Banni Grasslands Reserve

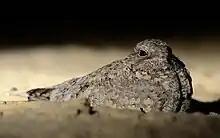
Caprimulgus mahrattensis

Monsoon rains each year form several marshy wetlands which dot the Banni grasslands and the areas adjacent to it, all being ephemeral or seasonal in nature. Some better-known examples are: Vekario-Dhand, Kheerjog, Vinzar varo Thathh, Hodko Thathh, Servo-Dhand, Bhagadio Thathh, Kar near Kirro, Kunjevari Thathh, Hanjtal, and Chari-Dhand – the biggest in size among all of them. In the local Kutchhi-Sindhi language there are four terms used for wetlands in Banni and across the border in Pakistan, they are Kar (smallest), Chhachh (bigger than Kar), Thathh (bigger than Chhach) and Dhand (the biggest of the wetlands). The area of each of these seasonal freshwater wetlands during any given year depends upon the amount of rainfall received during that year.